Suffrage Special

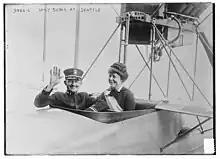
Lucy Burns in an airplane in Seattle.

The Suffrage Special arrived in Seattle on May 1, spending two days with various events in the city. The delegates were met at the train depot, taken on a trip in the city and gave speeches, ending the first day with a mass meeting. The meeting took place at the Moore Theatre and had a crowd of 1,500 people. The next day, the envoys were guests of the Women's Civic Club, and there were additional meetings. In Seattle, Lucy Burns was treated to an airplane ride where she scattered leaflets over the city from the air. On May 4, the train stopped in Spokane in the evening and there was a reception in the Davenport Hotel. In Spokane, the group adopted a black, stray dog and named him "Spokie." Another event that took place with the group in Spokane was the planting of a tree in memory of the suffragist May Arkwright Hutton.